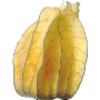
Label: Physalis with Husk 1